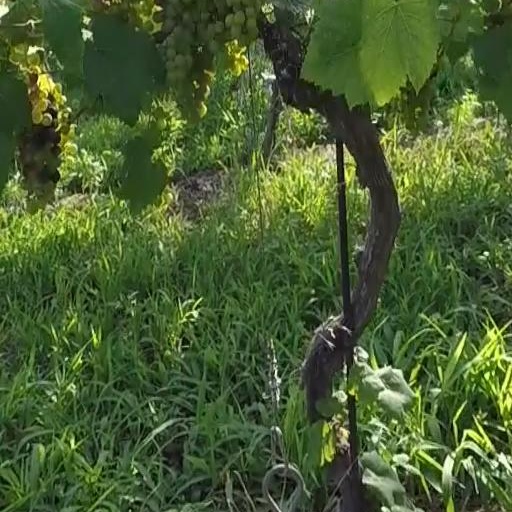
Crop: grape